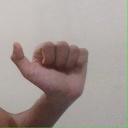
अक्षर: त